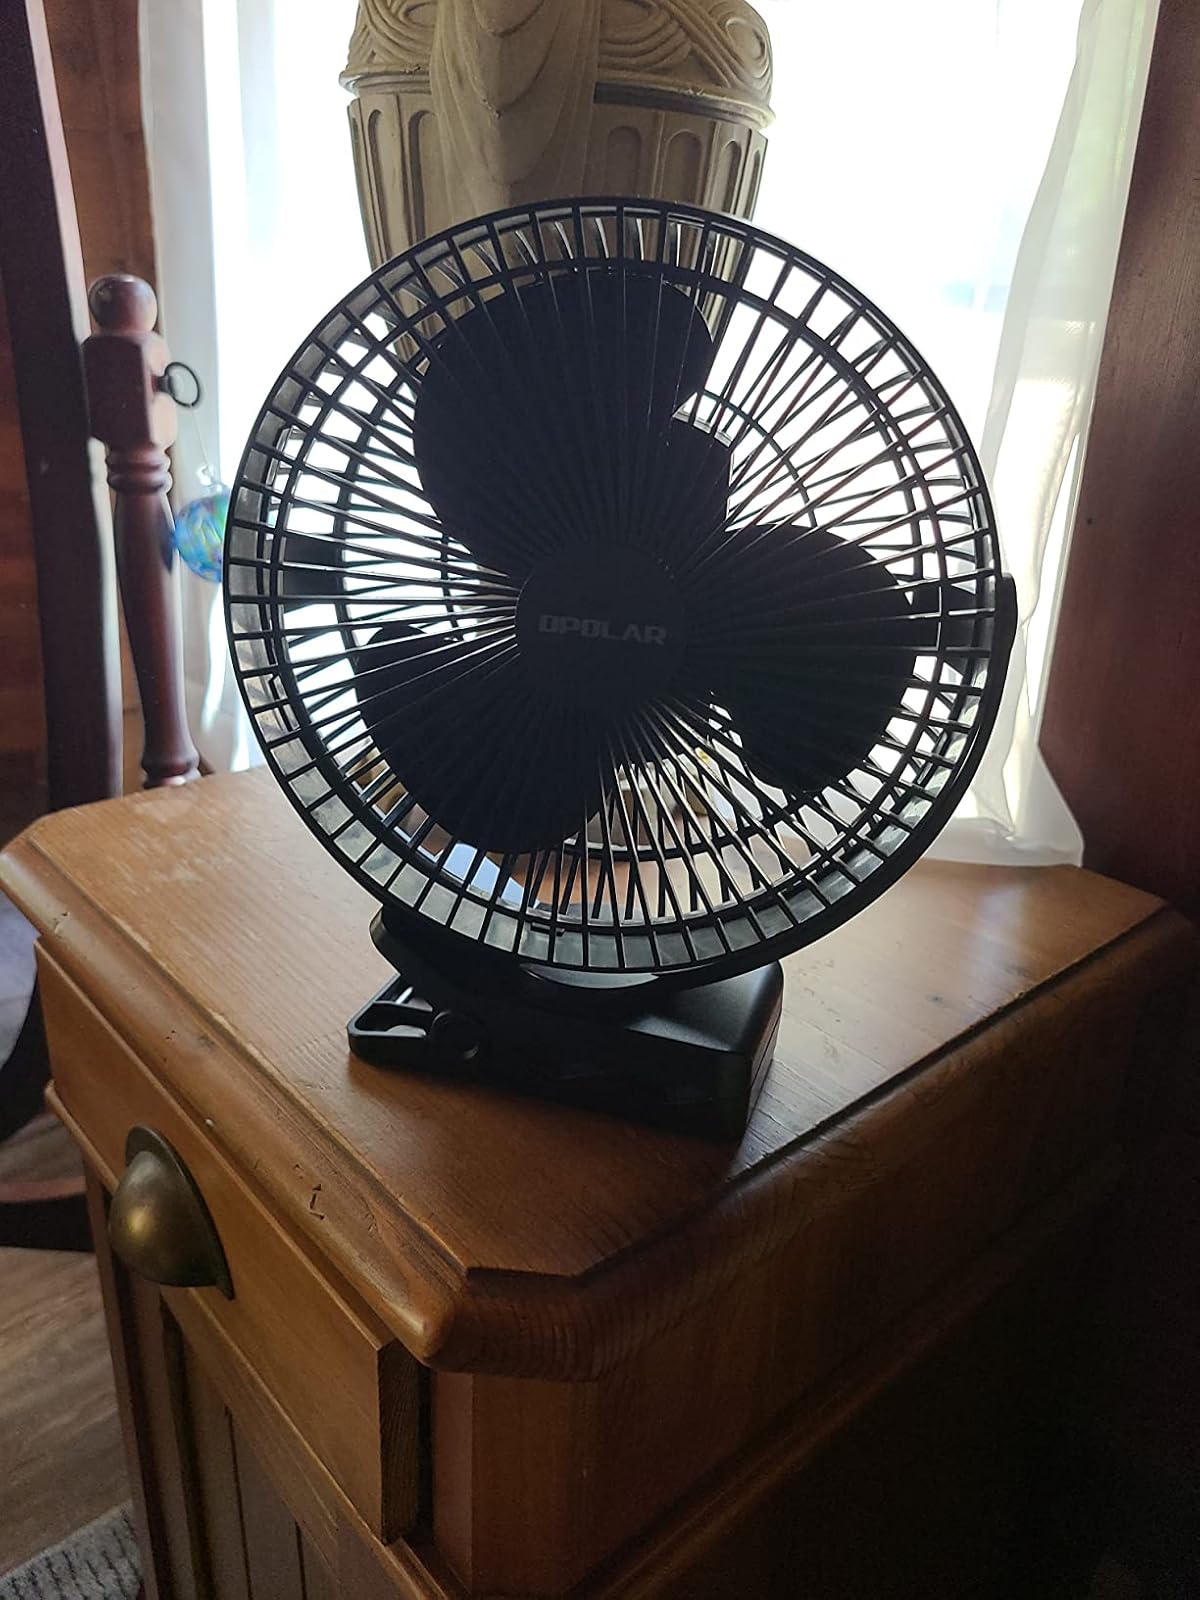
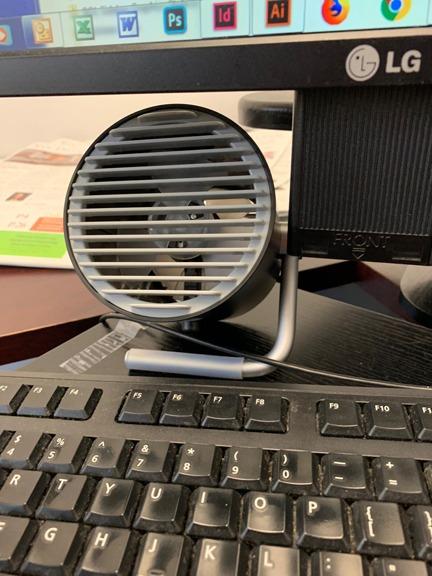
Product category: fan
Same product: no